Grynau Castle

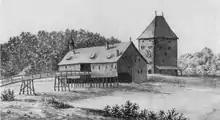
tower, accommodation building and the bridge in 1786, i.e. before the correction of the Linth river occurred

Built probably in the early 13th century AD by the House of Rapperswil, the castle secured the strategically important river crossing in the area between the Grafschaft Rapperswil and the House of Toggenburg. The property was documented in 1311, when the castle was taken by force by Rudolf von Laufenburg-Rapperswil probably from the "Toggenburg" family. It's again mentioned on the occasion of the battle of Grynau on 21 September 1337, when Count "Johann I" was killed: Graf "Diethelm von Toggenburg" moved with a fleet, numerous soldiers and siege material from Zürich over the "Obersee" to the Grynau Castle, which at that time was still located at the confluence of the Linth river in the former "Tuggenerse". The castle was a base of the "outer Zürich" ("äusseres Zürich") alliance of 1336 in the feud of the House of Rapperswil against the city of Zürich. Although they thereby passed the city of Rapperswil, the Zürich troops were convinced not to be bothered, due to their large number. Hidden by the lake shore "Buchberg", Graf Johann landed soldiers, and from the wooded eastern slope of the mountain, they raided the Zürich troops carelessly encamped at the Grinau Castle, who, leaderless, fled to their ships, and Graf Diethelm was taken as a prisoner. As the Zürich troops noted that Graf Johann had just a handful of soldiers, they competed for the counterattack, and killed Johann von Habsburg-Rapperswil; Diethelm was killed by Johann's abiders. Thereafter, the castle was sold by the sons of Count Johann I (among them "Johann II" von Rapperswil) around 1343/47 to "Friedrich V von Toggenburg", but after the extinction of the House of Rapperswil, in 1436/37 the property including all rights – especially the bridge toll – passed to the Old Swiss Confederacy; it was claimed by the canton of Schwyz, to control all traffic between the Eastern and Central Switzerland, as well as between the city republic of Zürich and the Gotthard Pass.